Olta Xhaçka

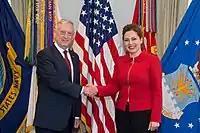
Xhaçka with James Mattis.

She was re-elected to parliament in June 2017, this time in Tirana. Her district had the greatest increase in votes for the Socialist Party since the 2013 parliamentary elections of any in Tirana.